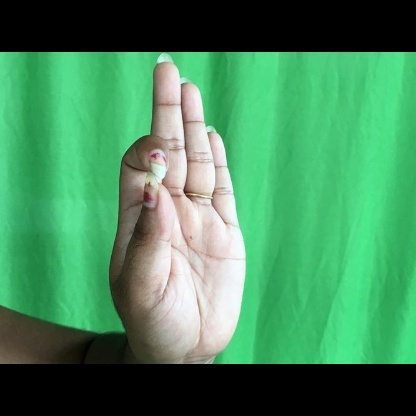
Mudra: Aralam